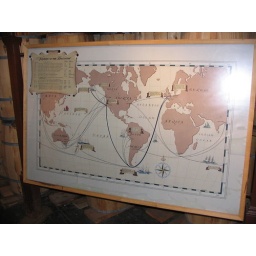
The map that Baclutha , sail boat traveled around the world